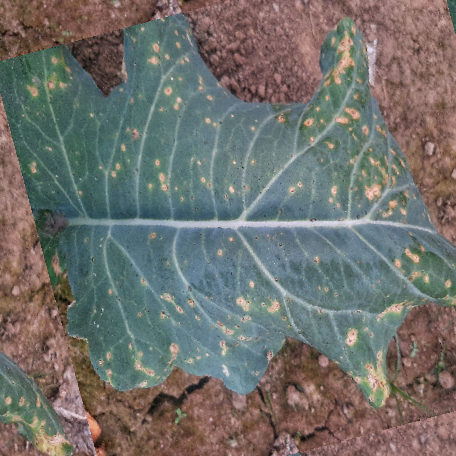
Label: Downy Mildew